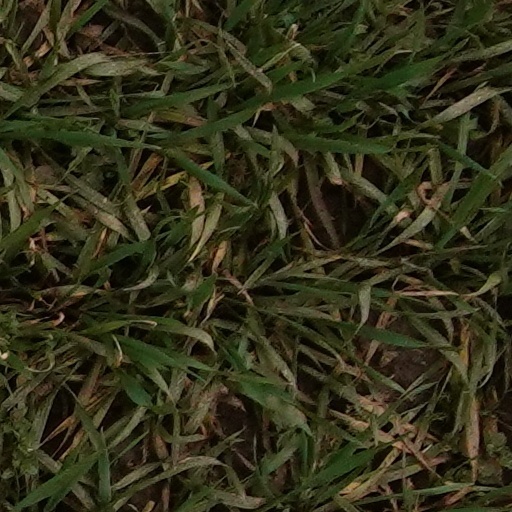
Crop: wheat